Monty Davidson

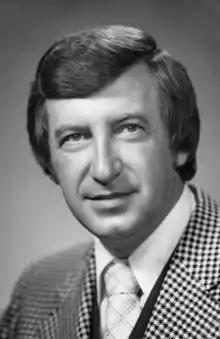

Montgomery Bryden Davidson (23 October 1935 – 26 March 2017) was a Canadian politician. He was a New Democratic member of the Legislative Assembly of Ontario for the riding of Cambridge from 1975 until 1981.